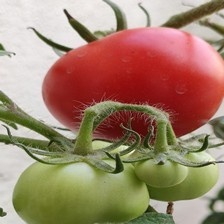
Label: tomato